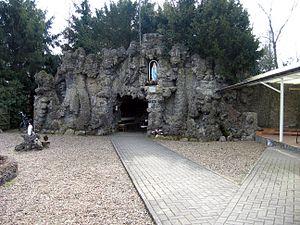
Après les apparitions de Lourdes, de très nombreuses répliques de la grotte de Lourdes sont réalisées, jusqu'en 1914. Ce n'est évidemment pas une date butoir. Après cette date, le nombre de copies de la grotte continue toujours d'évoluer. En 2015, un auteur a répertorié en France plus de 765 sites, et dans le reste du monde 321 copies de la grotte.